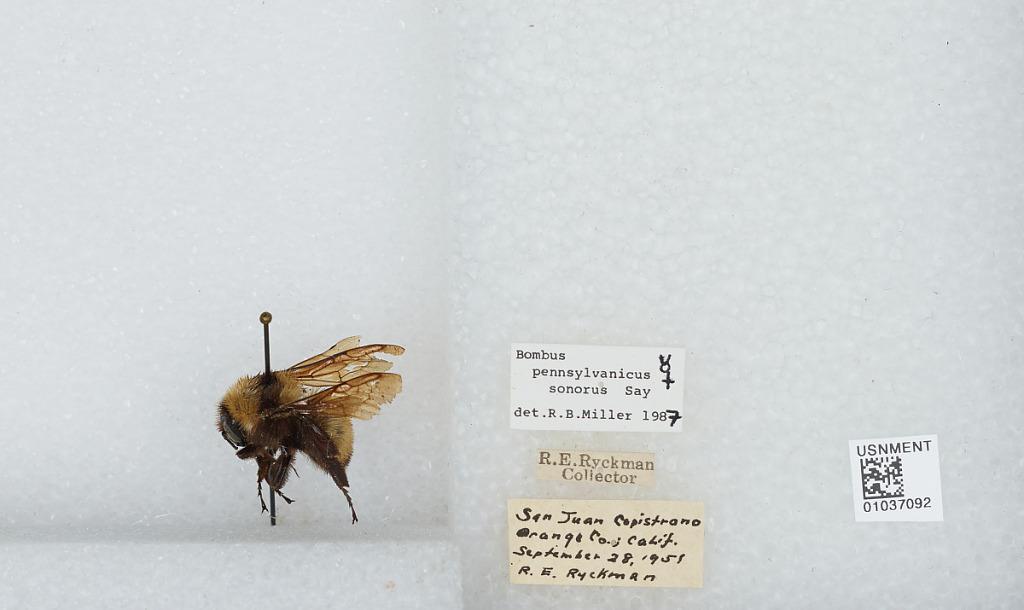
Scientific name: Bombus (Fervidobombus) sonorus Say
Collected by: R. Ryckman
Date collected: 1951-9-28
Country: United States
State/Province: California
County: Orange
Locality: San Juan Capistrano
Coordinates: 33.4994, -117.662
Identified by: Miller, R. B.